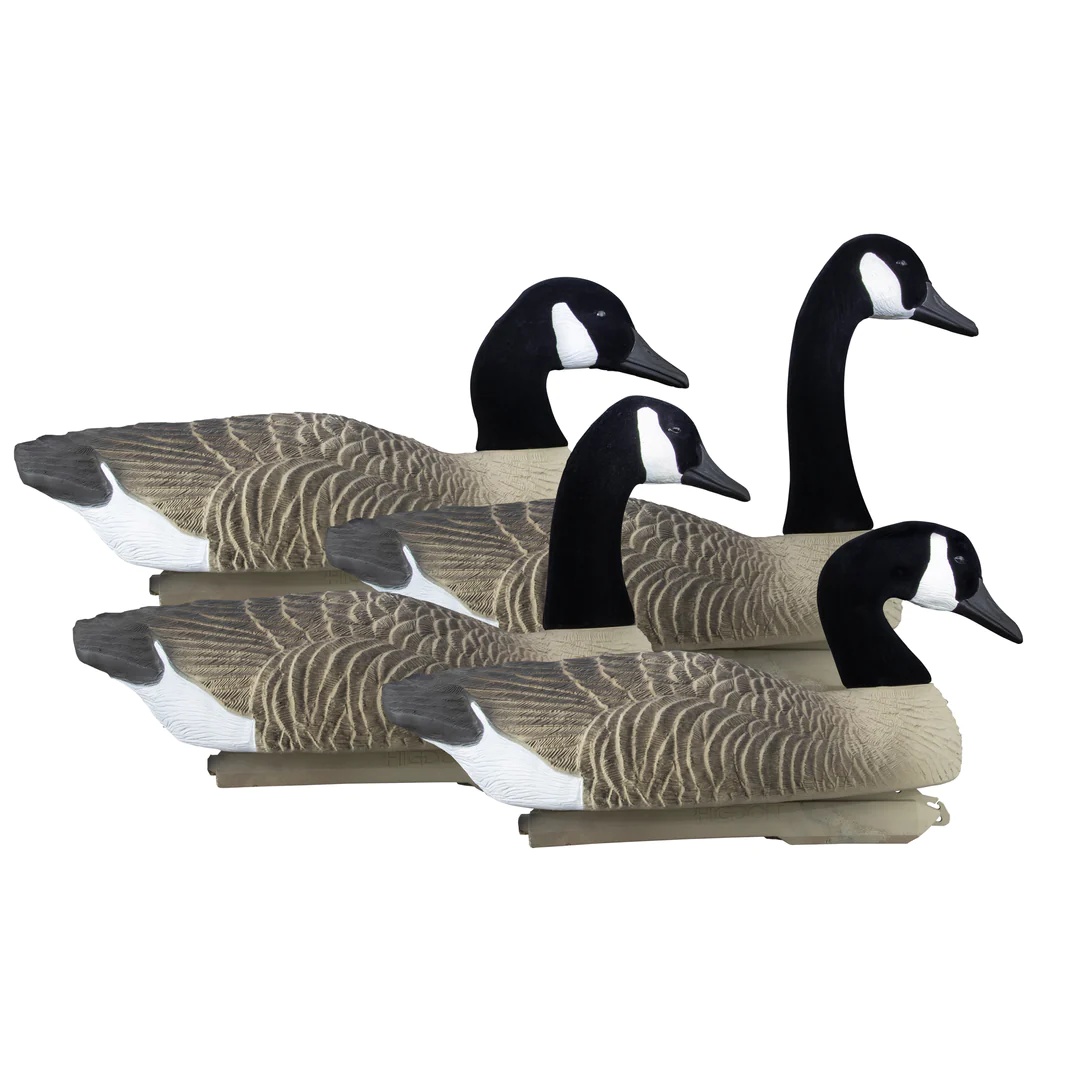
Higdon Full Size Floater, Canada (4pk)
Deep, rich feather detail, high contrast and lifelike beauty are at the center of this one-piece floating Canada decoy. Add maximum impact to your spread with realism, dependability and extreme visibility from longer distances, with realistic details for finishing geese up close. Forward-weighted keel for quick and easy set-up. Keel allows short stringing decoys for shallow water. Higdon's highly detailed, proprietary UV painting process and deep realistic carving techniques highlight each individual feather and minimize unnatural glare, even when decoys are wet. Our paint won't peel or fade, so your decoys will look great season after season, whether you leave your decoys out all season or pick up after every hunt. As a Ducks Unlimited Official Licensed Product, a percentage of your purchase will go towards wetland conservation. Package includes 4 flocked head decoys: 1 Tru Sentry, 1 Mid Sentry, 1 Relaxed Head and 1 Tru Walker head. Upright Tru-sentry: 20.875 Inches Beak to Tail, 10.25 Inches Wide; 53.78oz; Upright Rester: 20.875 Inches Beak to Tail, 10.25 Inches Wide; 53.60oz; Upright Tru-walker: 20.875 Inches Beak to Tail, 10.25 Inches Wide; 53.72oz; Upright Mid-sentry: 20.875 Inches Beak to Tail, 10.25 Inches Wide; 53.60oz; FULL-SIZE GOOSE FLOATER-CANADA PRODUCT FEATURES: • Removable heads • Forward-weighted keel • Amazing feather detail • Realistic details for finishing birds • Short-stringing keel design • Official Decoy of Ducks Unlimited
Brand: Higdon Outdoors
Category: Sporting Goods > Outdoor Recreation > Hunting & Shooting > Hunting > Wildlife Attractants > Hunting & Wildlife Decoys